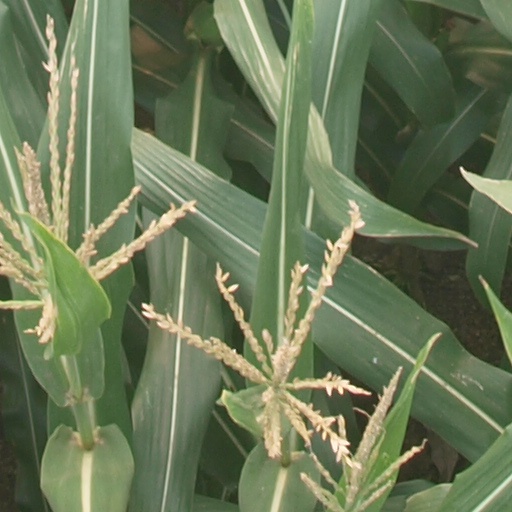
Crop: maize; corn